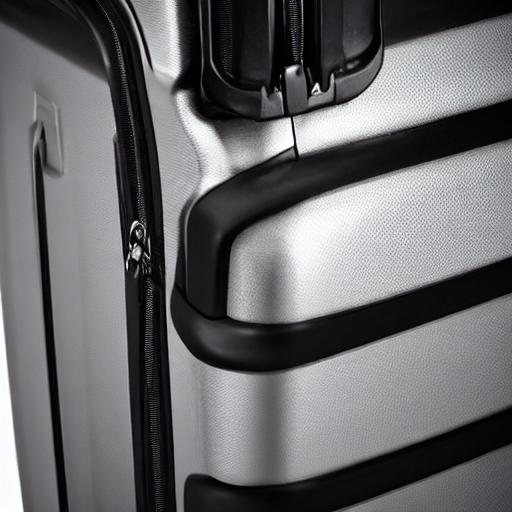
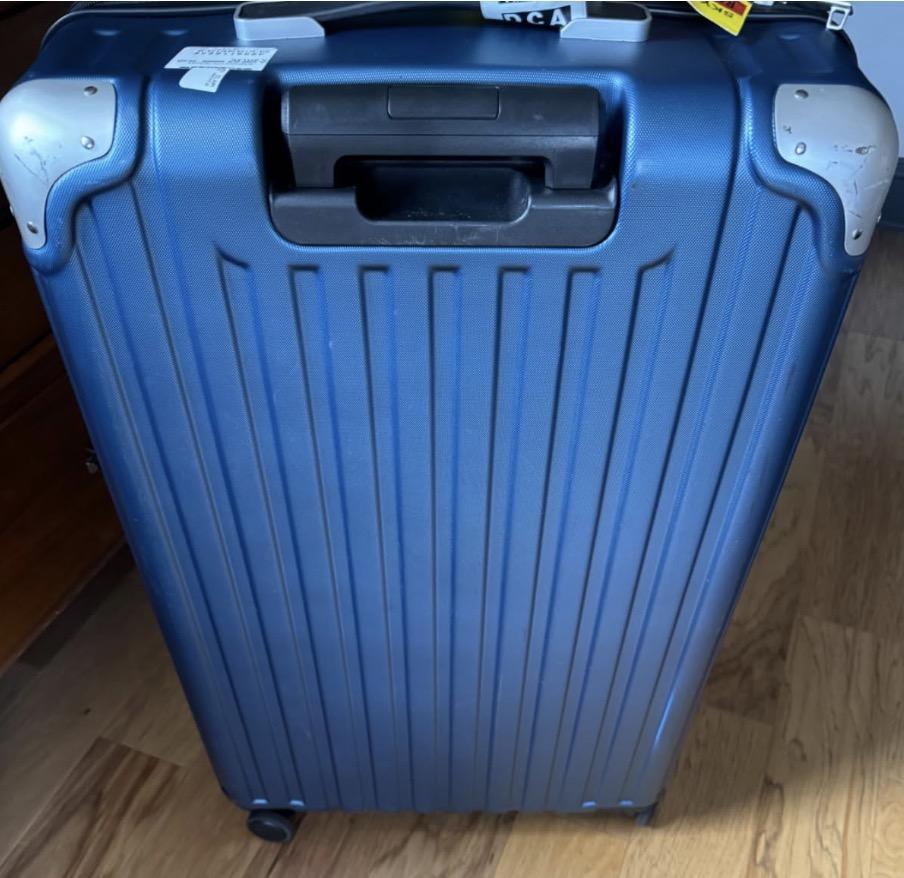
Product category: items_tea
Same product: no